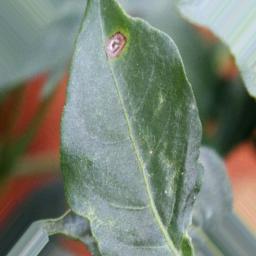
Label: cercospora